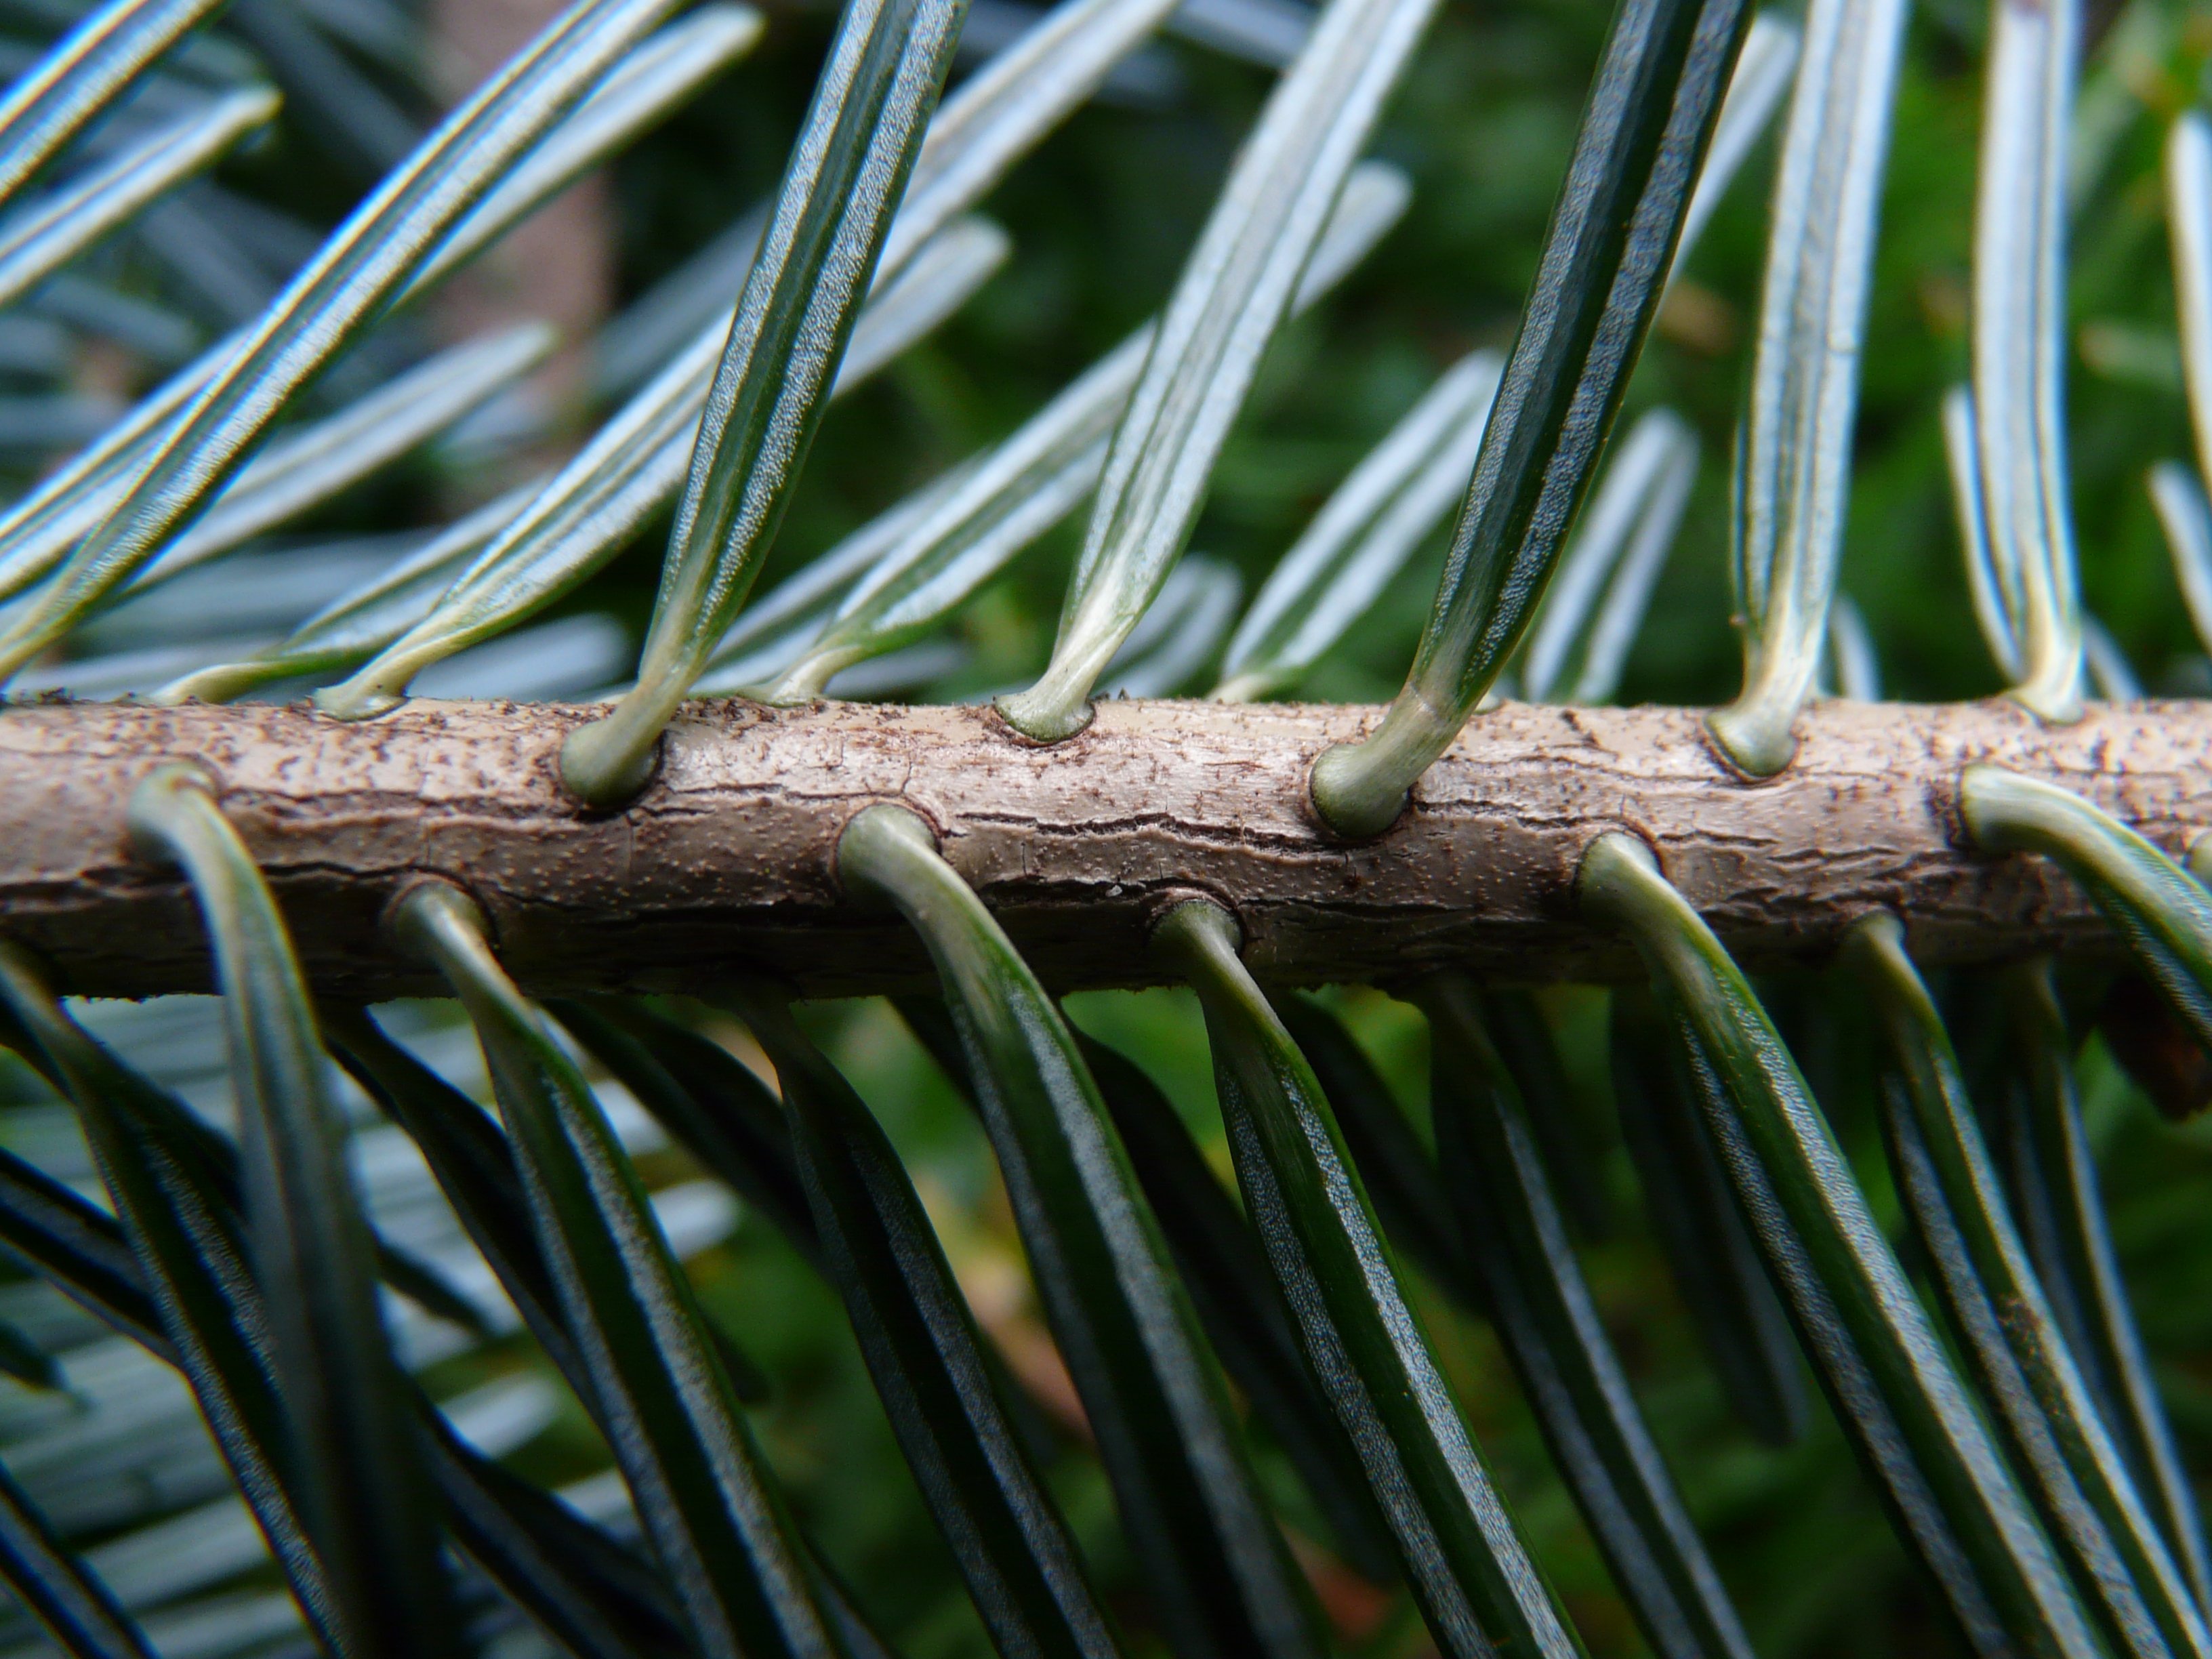
tree, grass, branch, plant, wood, lawn, leaf, flower, green, botany, fir, flora, twig, close up, abies, bamboo, macro photography, pine needles, alba, tannenzweig, grass family, plant stem, woody plant, arecales, silver fir, white fir